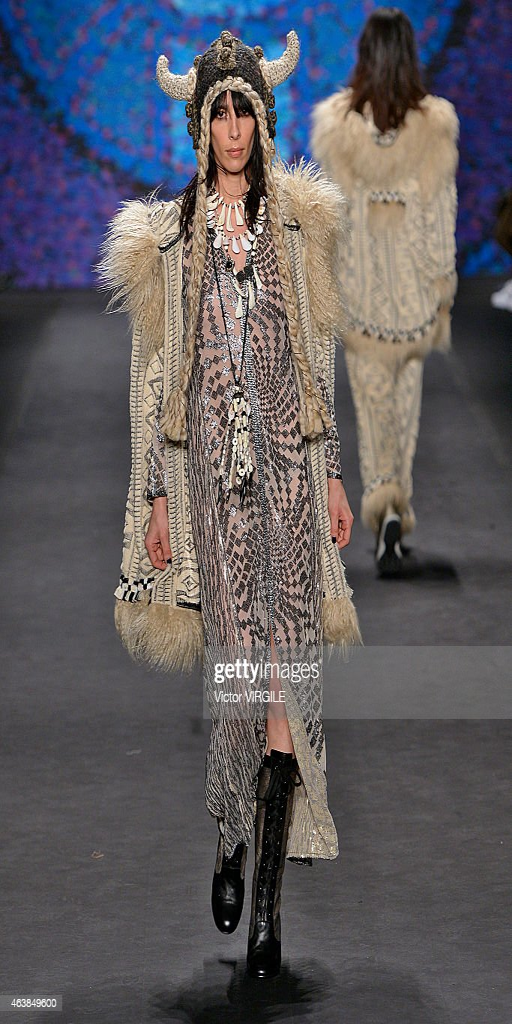
a model walks the runway at the fashion show during fashion week .